Classical period (music)

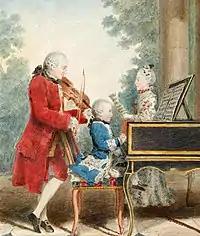
Wolfgang Amadeus Mozart, a representative composer of the Classical period, seated at a keyboard.

The Classical period was an era of classical music between roughly 1750 and 1820.